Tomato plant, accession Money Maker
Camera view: tilt-top (135 deg); turntable rotation: 330 degrees
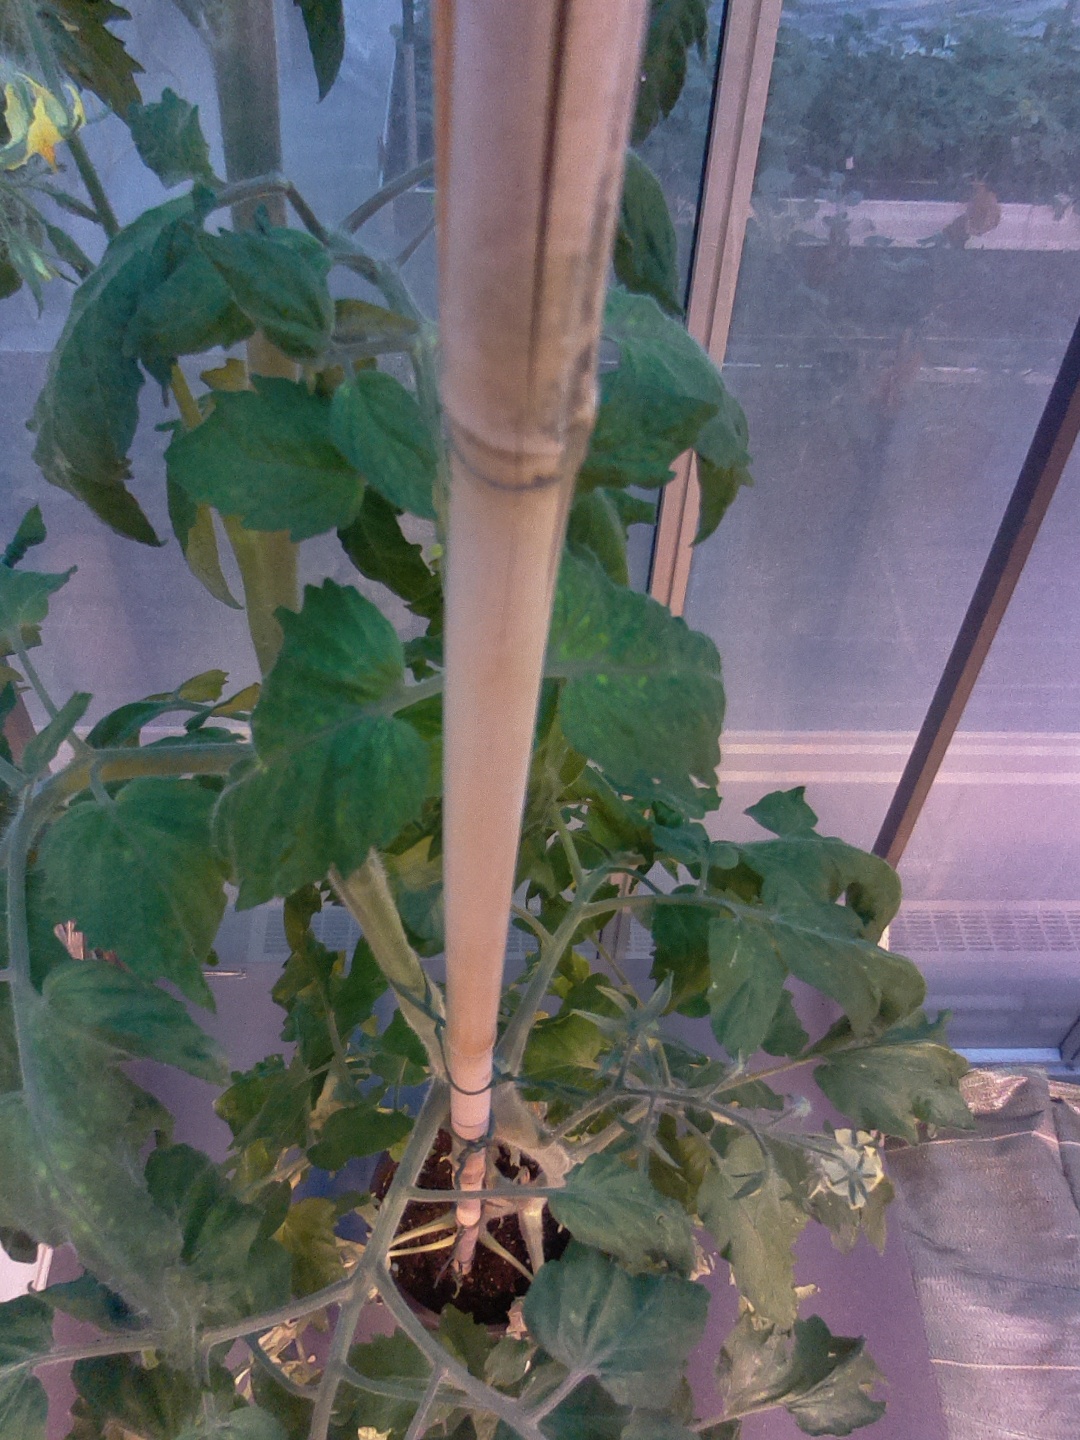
BBCH growth stage 71: 10%-20% of final fruit size